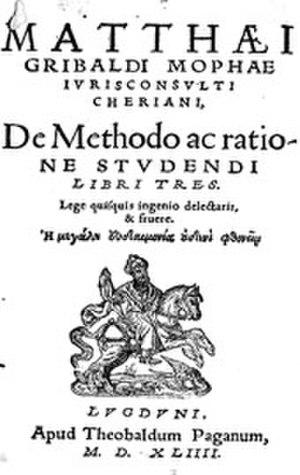
Matteo Gribaldi Moffa, plus connu en France et en Suisse sous le nom de Mathieu Gribaldi, est un jurisconsulte et réformateur protestant né vers 1506 à Chieri et mort en 1564 à Farges. Opposé à Calvin, il a participé à la renaissance du courant théologique antitrinitariste et unitarien.